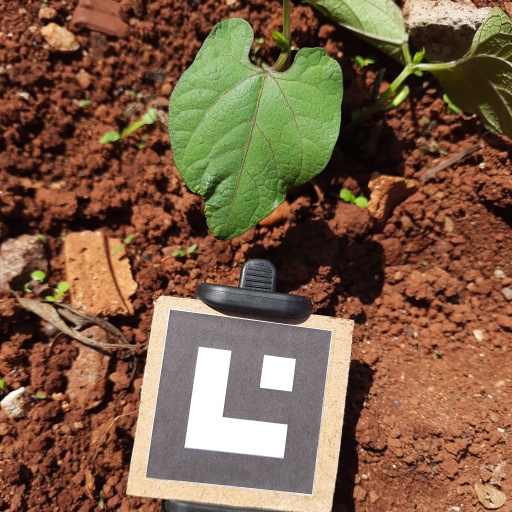
Observations: wavy surface, no eating holes, under sunlight